Jon Cassar

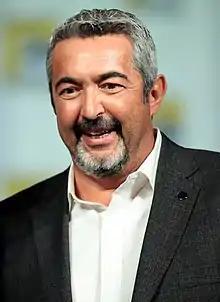
Cassar at the 2014 San Diego Comic-Con

John Francis "Jon" Cassar (born 27 April 1958) is a Maltese-Canadian television director and producer, known for his work on the first seven seasons of "24". In 2006, he won the Primetime Emmy Award for Outstanding Directing for a Drama Series for his work on the episode "". In 2011, he produced and directed all episodes of the Canadian-American miniseries "The Kennedys", for which he won the Directors Guild of America Award for Outstanding Directing – Television Film and was nominated for the Primetime Emmy Award for Outstanding Miniseries or Movie.